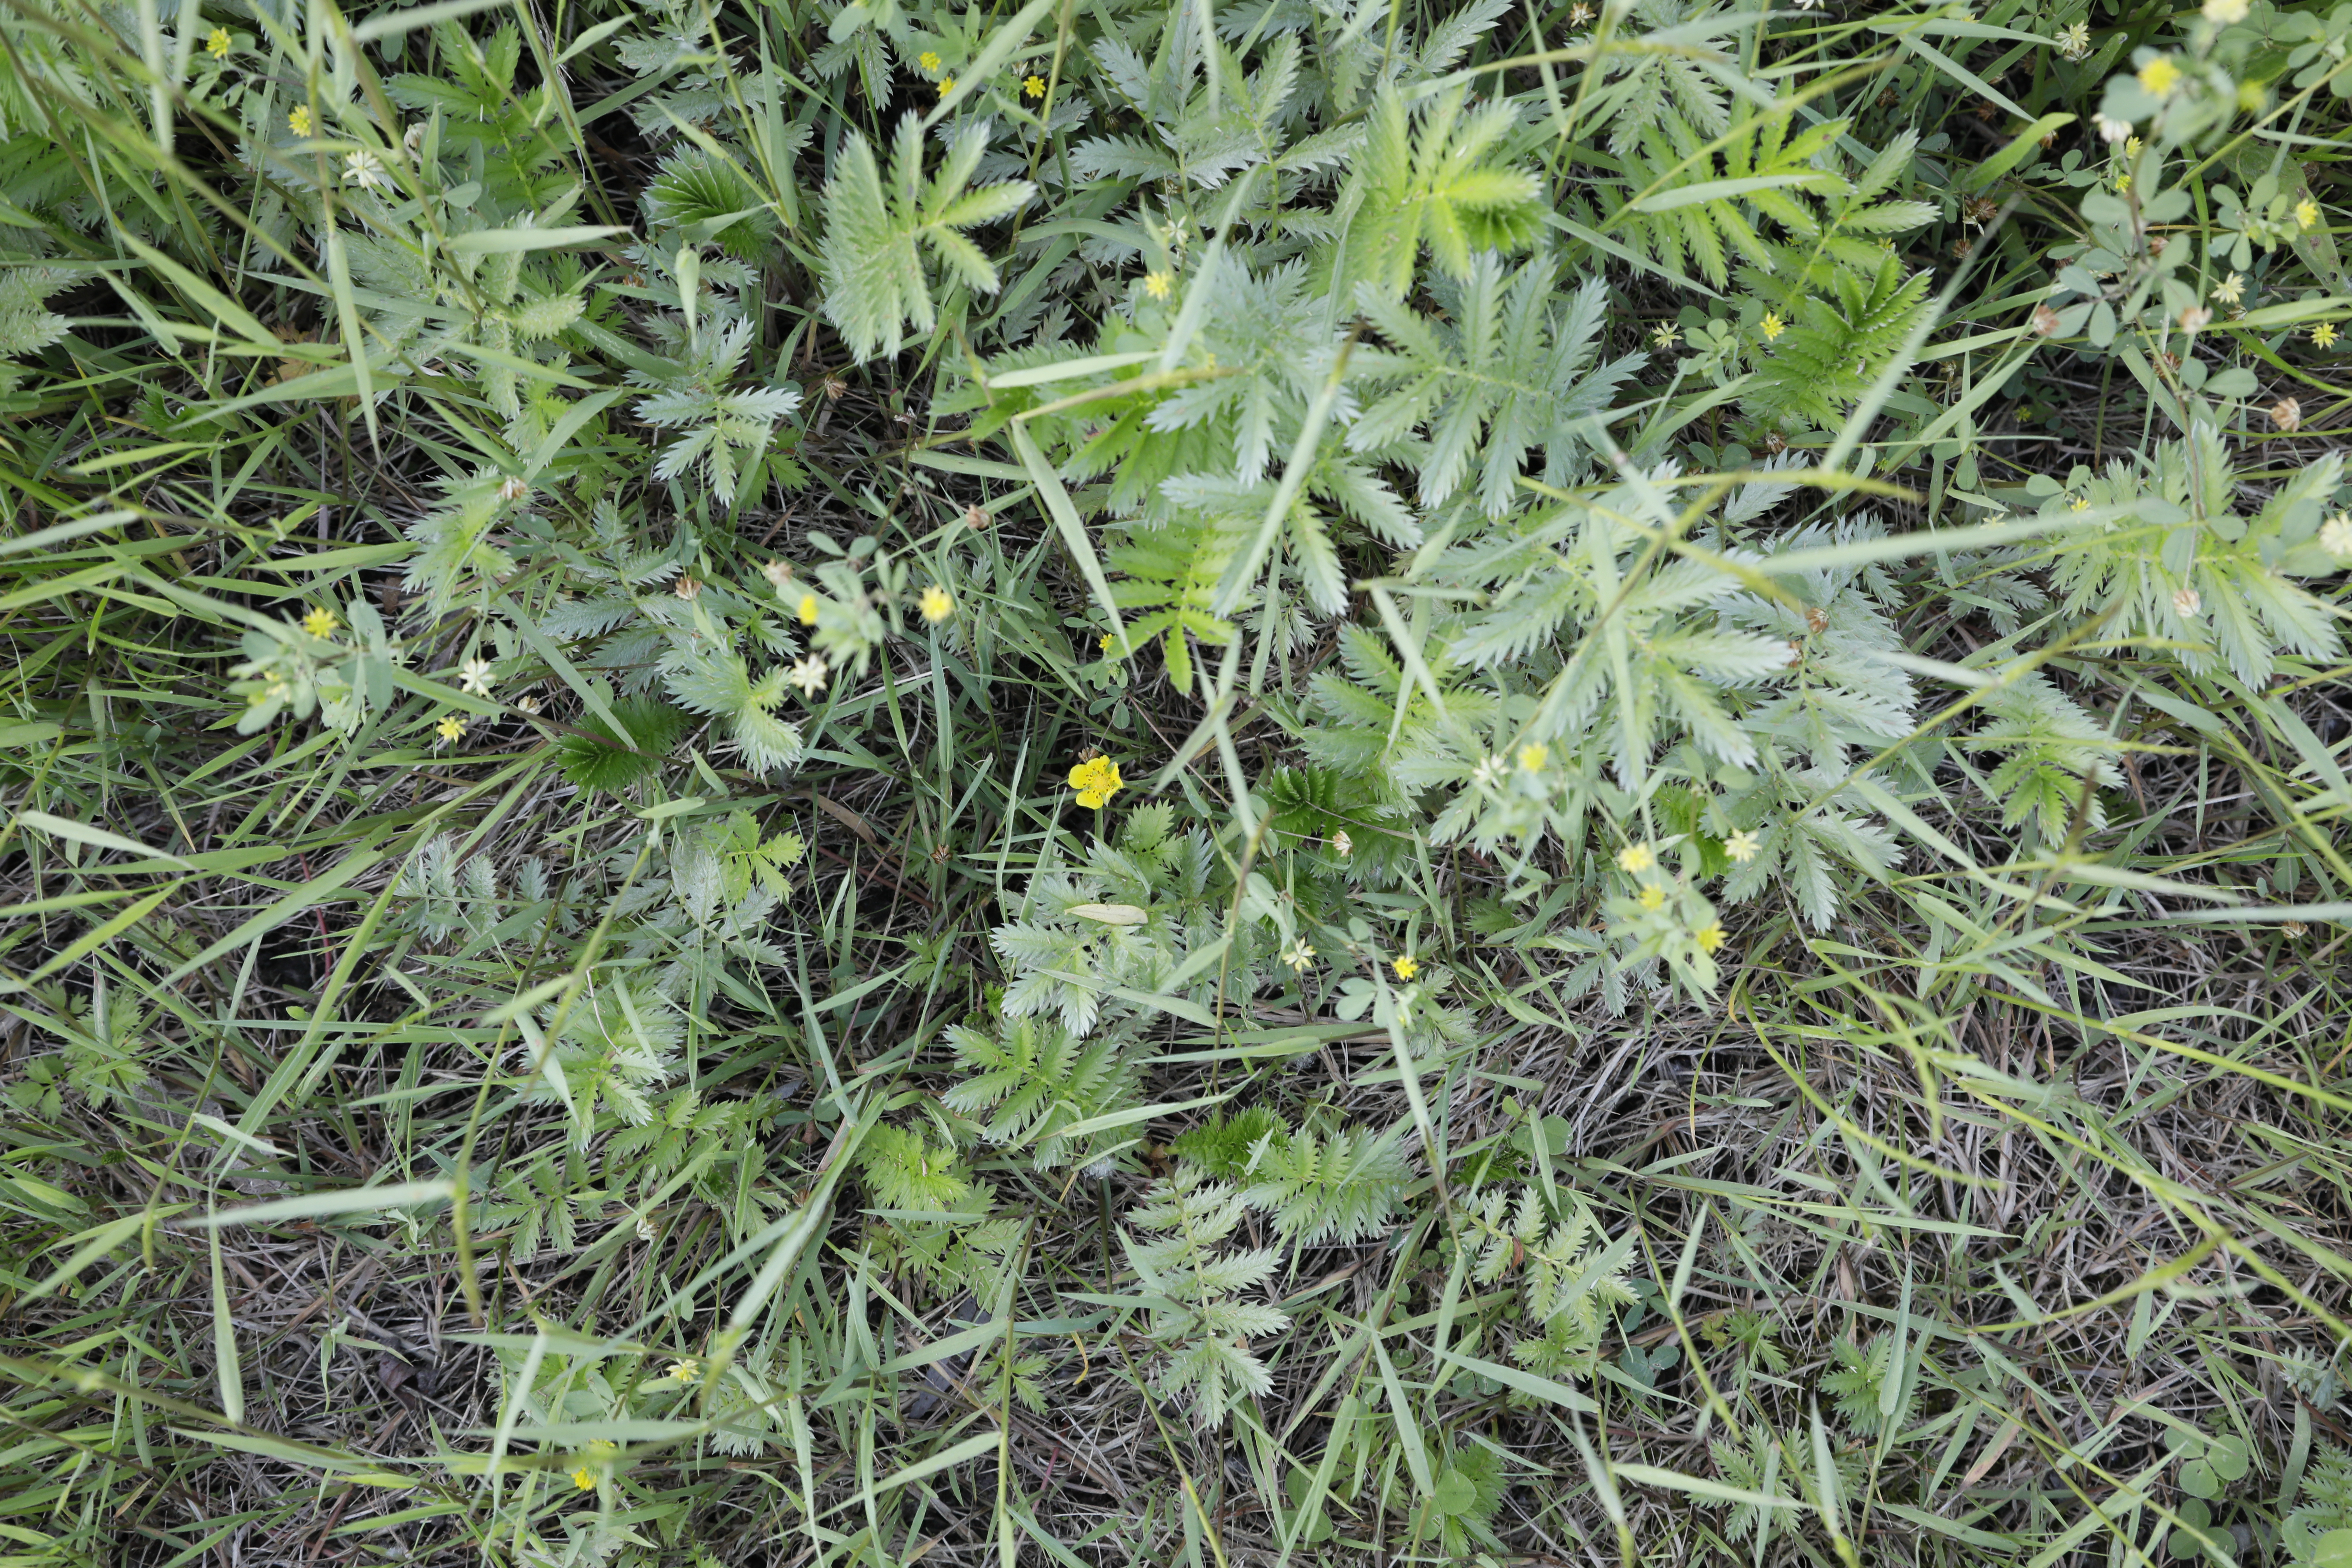
Plant species: Argentina anserina